Wasif Ali Mirza

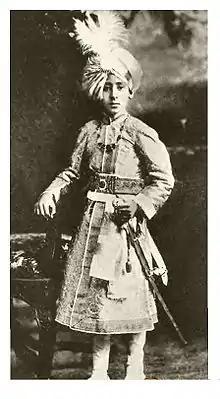
Sayyid Waris Ali Mirza Bahadur in his boyhood.

Wasif Manzil (also known as Wasef Manzil and New Palace) was built by Sir Wasif Ali Mirza under the direction and supervision of Mr. Vivian, officer of the Public Works Department of the Nadia Rivers Division and Surendra Barat, a Bengali engineer. This building, rather palace was used by the Nawab as his residence. The building is extremely close to the Hazarduari Palace. It is built on the "Nizamat Fort Campus" between the campus's "Dakshin Darwaza" (south gate) and the Hazarduari Palace, just opposite the campus's South Zurud Mosque and parallel to the Bhagirathi River.